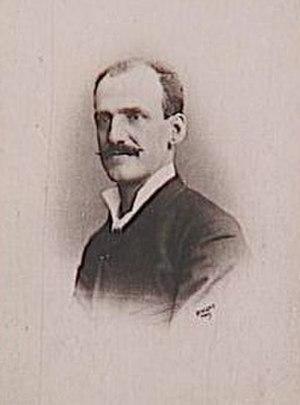
Foureau Fernand (1850-1914) vers 1890-1900, explorateur français. Photo de Lucien Walery (1863-1935)
Fernand Foureau, né le 17 octobre 1850 à Saint-Barbant en Haute-Vienne et mort le 17 janvier 1914 à Paris, est un explorateur français du Sahara et qui fut notamment gouverneur de la Martinique de 1908 à 1913.